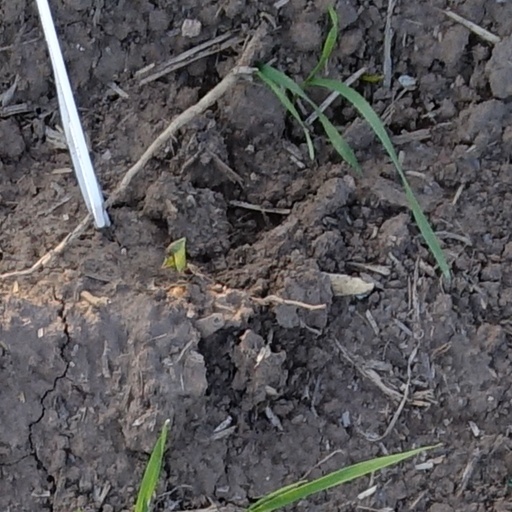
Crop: wheat